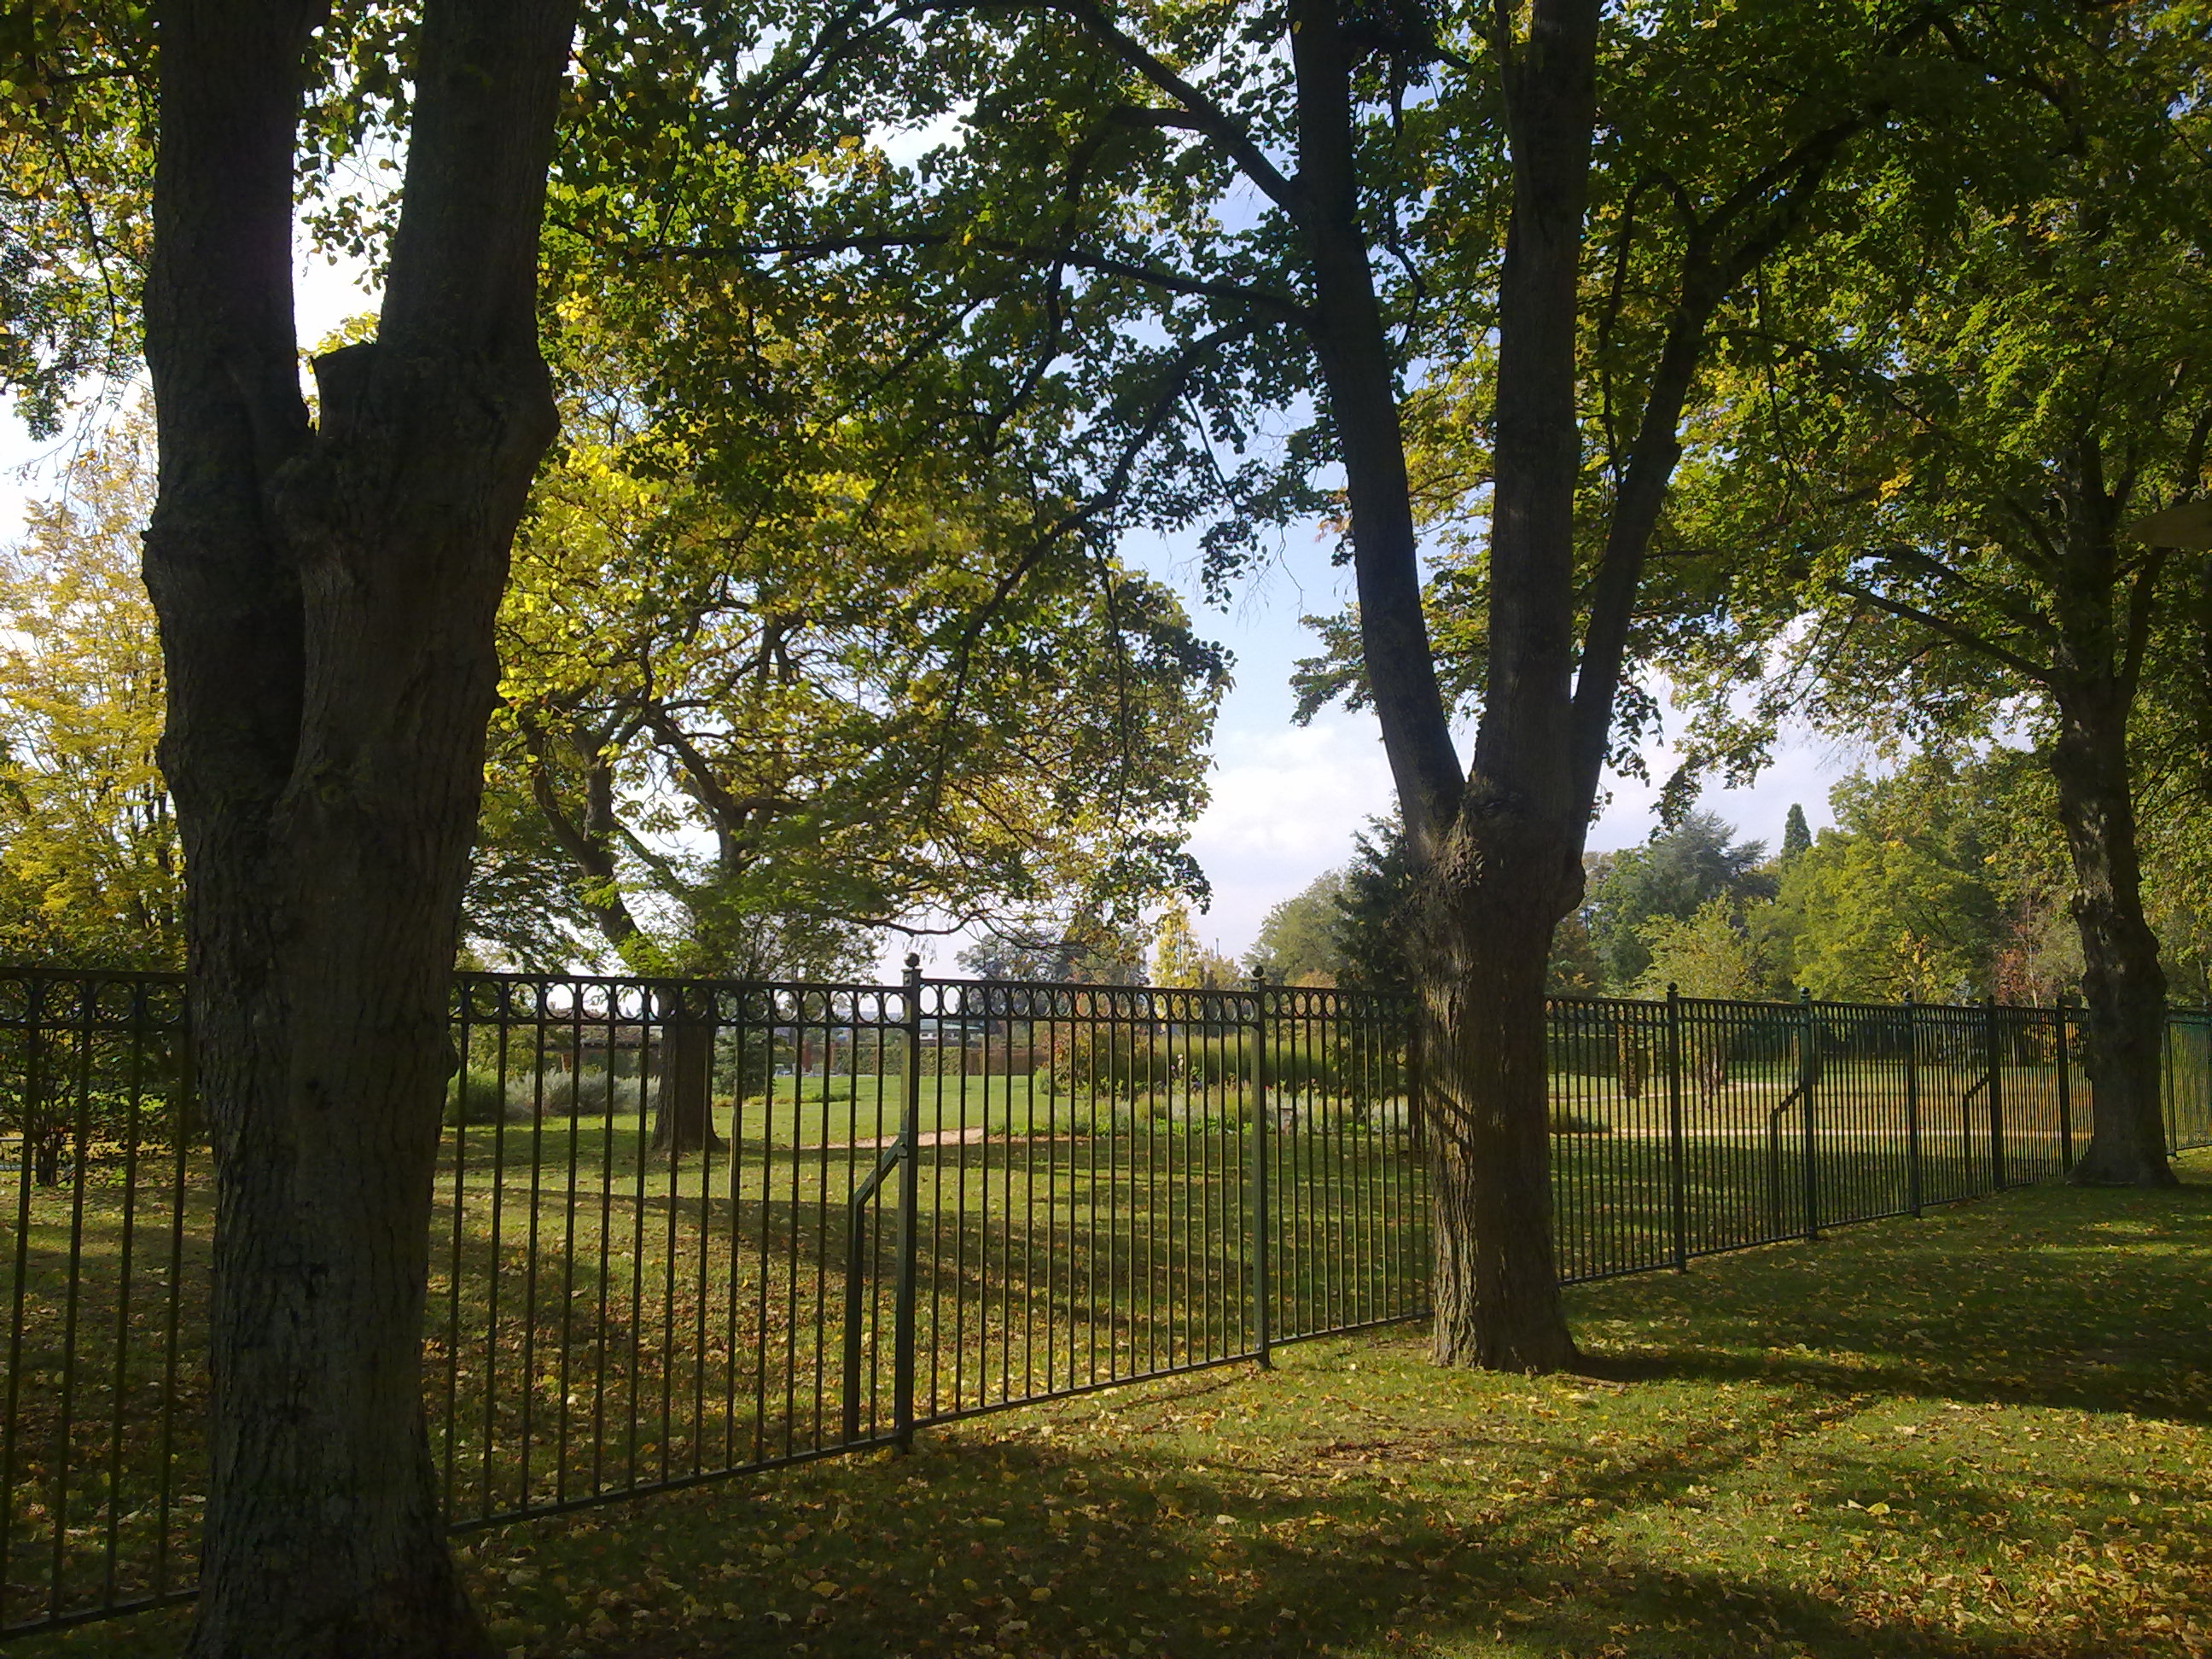
tree, trees, park, garden, shadow, nature, fence, natural landscape, grass, natural environment, morning, sky, woody plant, leaf, sunlight, pasture, plant, spring, home fencing, rural area, landscape, woodland, land lot, branch, shade, forest, autumn, house, meadow, metal